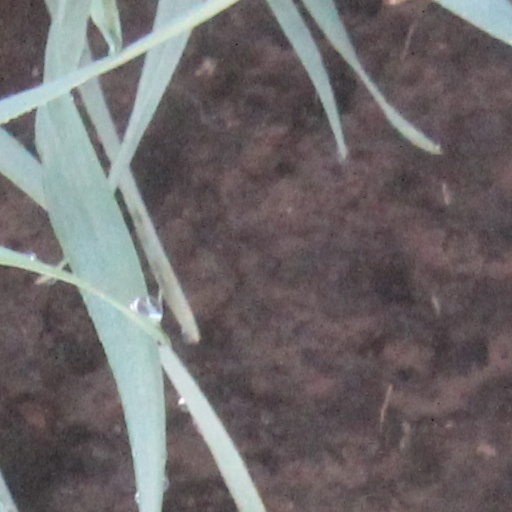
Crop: wheat